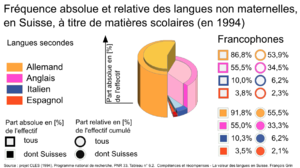
Fréquence absolue et relative des langues non maternelles, en Suisse, à titre de matières scolaires (en 1994). Pour les francophones. Graphique réalisé sur la base du tableau n° 6.2, p. 110 du livre Compétences et récompenses - La valeur des langues en Suisse de François Grin, Éditions universitaires Fribourg, Suisse, 1999 (ISBN 2-8271-0843-7)
La question des langues en Suisse est une composante culturelle et politique centrale de la Suisse. L'allemand, le français, l'italien et le romanche sont les quatre langues nationales de la Suisse ; les trois premières étant en usage officiel pour les rapports à la Confédération. Les cantons déterminent leurs langues officielles en veillant à la répartition territoriale traditionnelle des langues et en prenant en considération les minorités linguistiques autochtones.